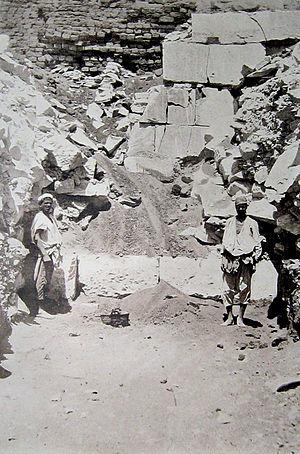
La pyramide d'Amenemhat III, aussi appelée pyramide noire, est située à Dahchour en Égypte. Elle fait partie du premier complexe pyramidal que le pharaon Amenemhat III se fit édifier, avant de choisir un autre site à Hawara pour la deuxième pyramide qui lui servit de sépulture. Dotée d'une infrastructure remarquablement complexe, la pyramide a livré un des plus beaux pyramidions qui nous soit parvenus. Le monument fut exploré et identifié pour la première fois au XIXᵉ siècle par Jacques de Morgan. Une étude approfondie fut ensuite effectuée par Dieter Arnold entre 1976 et 1983.